St Peter's Collegiate Church

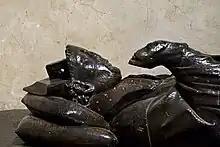
Effigy of John Peckham on his tomb in Canterbury Cathedral

Although he was seldom if ever present in Wolverhampton, the church was important enough to Theodosius for him to face down even the Archbishop of Canterbury in its defence. The Second Council of Lyons in 1274 denounced a number of abuses of which the prebendaries were plainly guilty, including non-residence and pluralism. The Franciscan Archbishop John Peckham was determined to bring the royal chapels to book. On 1 April 1280, while staying at Trentham Priory, he wrote a letter to the king, setting out clearly his intention to carry out a metropolitical visitation, against an explicit royal prohibition he had just received, and of backing it with excommunications where necessary.